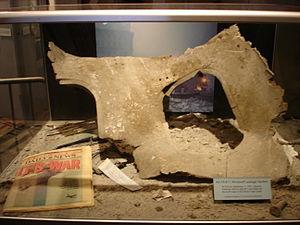
Le 11 septembre 2001, un Boeing 767-223ER assurant le vol 11 d'American Airlines est détourné par cinq terroristes d'Al-Qaïda qui font s'écraser l'avion contre la tour nord du World Trade Center à New York, qui s'effondre moins de deux heures après. Les 92 personnes à bord sont tuées ainsi que plus de 1600 personnes dans la tour nord ou dans sa chute, ce qui en fait l'accident aérien le plus meurtrier de l'histoire.